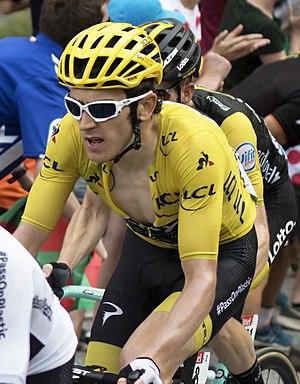
Le Tour de France 2019 est la 106ᵉ édition du Tour de France cycliste. Le grand départ a lieu le 6 juillet 2019 à Bruxelles en hommage au cinquantenaire de la première victoire sur le Tour d'Eddy Merckx et l'arrivée est jugée le 28 juillet à Paris, sur l'avenue des Champs-Élysées.